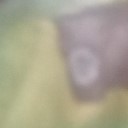
Label: Leaf_rust